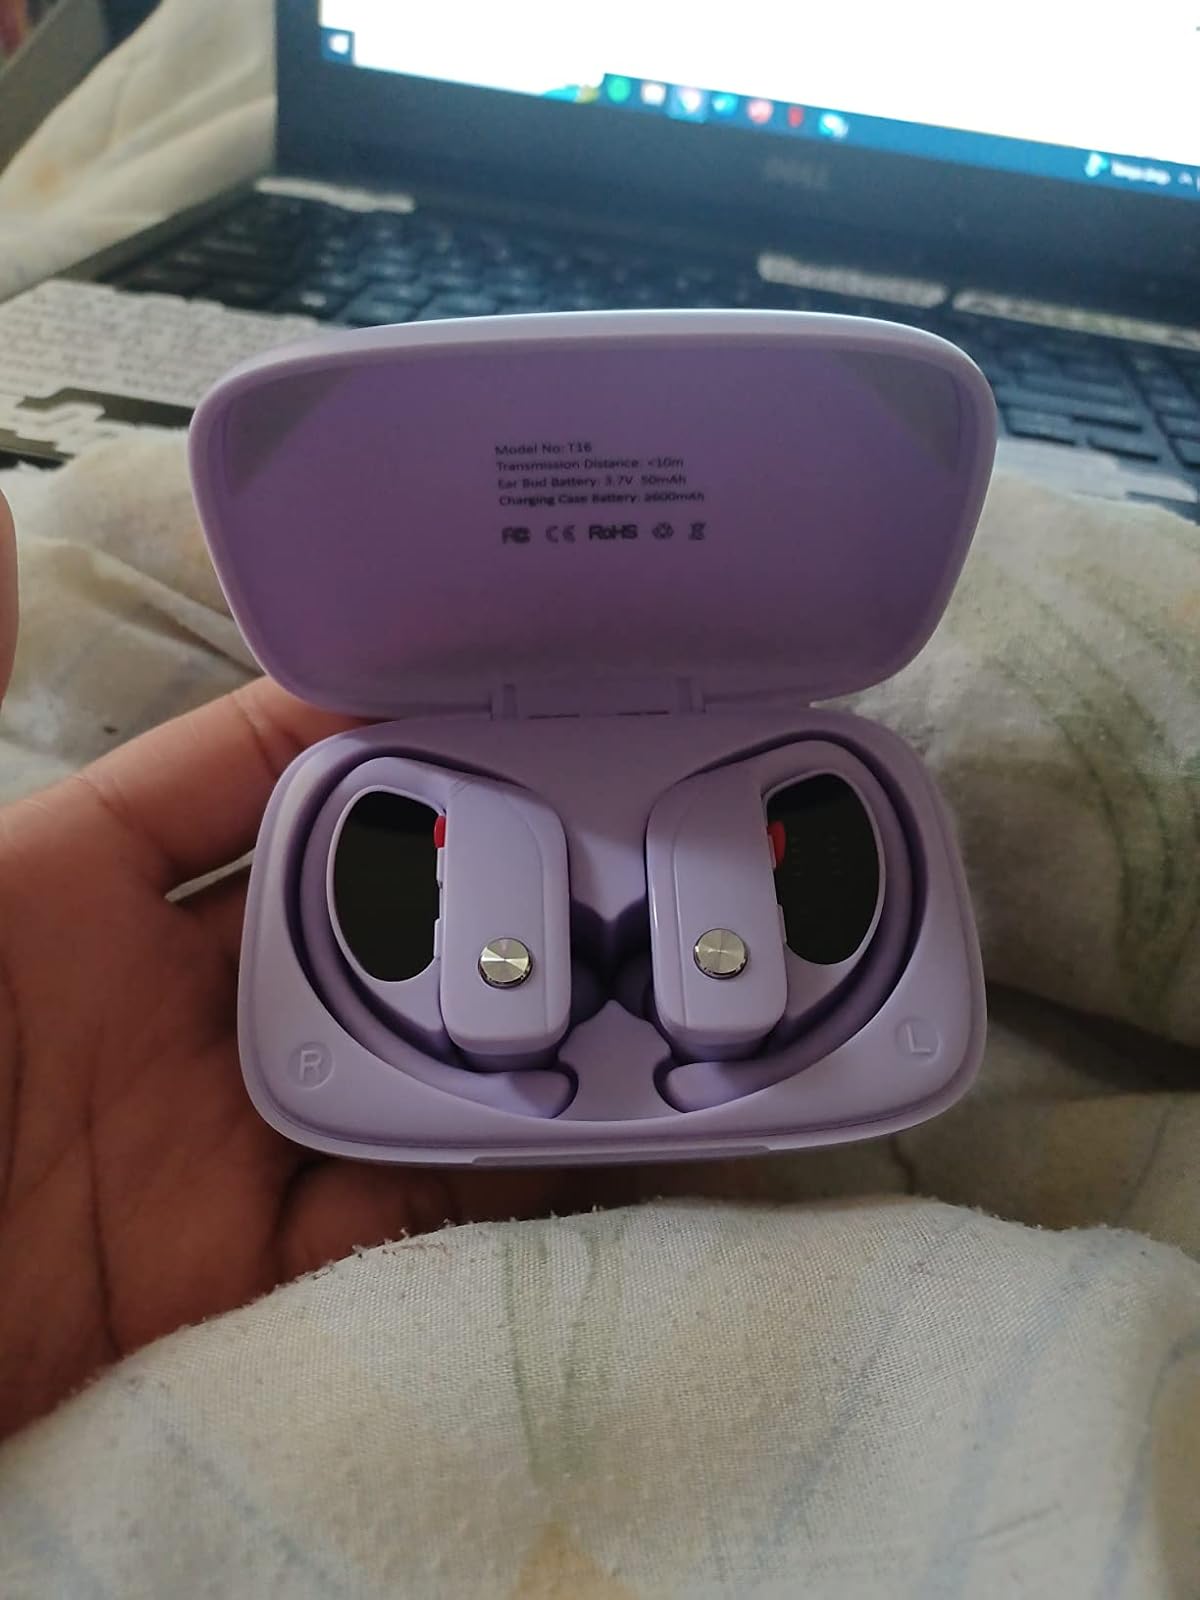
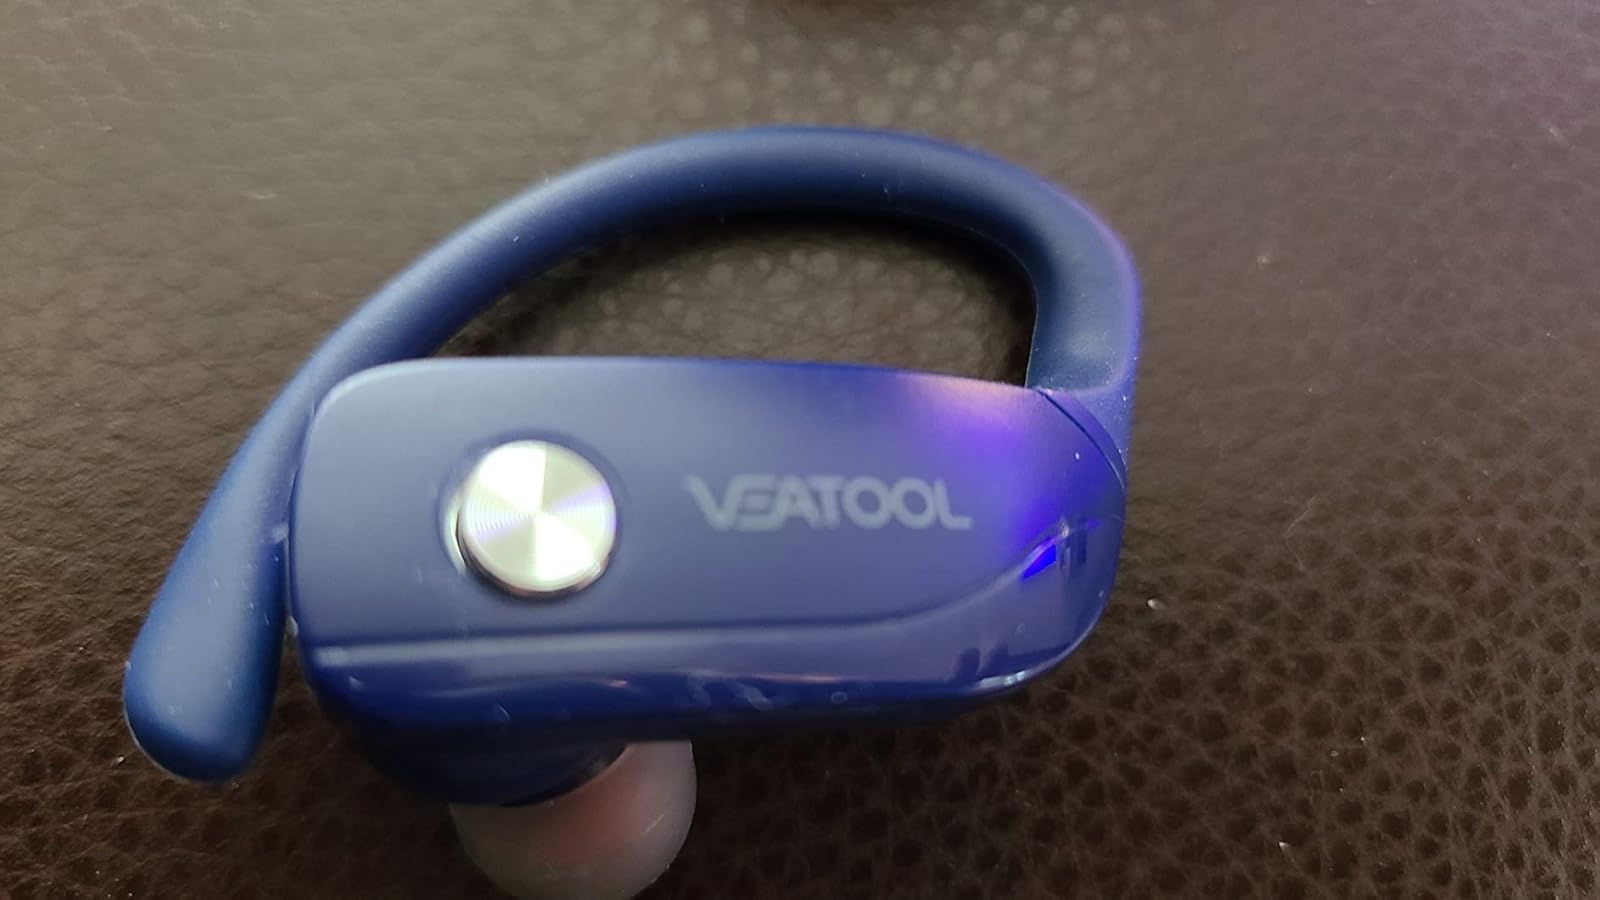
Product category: earbuds
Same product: no